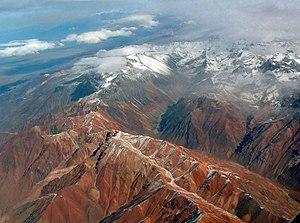
Une chaîne de montagnes est un relief d'altitude rassemblant plusieurs montagnes, sommets, pics, monts et autres aiguilles, né soit de la collision de deux plaques continentales, soit de la subduction d’une plaque océanique sous une autre plaque océanique ou continentale.
La cordillère des Andes, en espagnol Cordillera de los Andes, est la plus longue chaîne de montagnes continentale du monde, orientée nord-sud tout le long de la côte occidentale de l'Amérique du Sud. Longue d'environ 7 100 kilomètres, large de 200 à 800 kilomètres, la cordillère a une altitude moyenne de 4 000 mètres et culmine à 6 962 mètres. Elle débute au Venezuela au nord puis traverse la Colombie, l'Équateur, le Pérou, la Bolivie, le Chili et l'Argentine, jusqu'à la pointe sud du continent.
Un massif de montagnes est un ensemble de montagnes formant un bloc continu qui suit une ligne de crête, et s'oppose à une chaîne de montagnes. Il présente la particularité de former un ensemble de reliefs continus, séparé souvent par des rivières, des vallées, entourés d'abîmes ou des reliefs distincts.